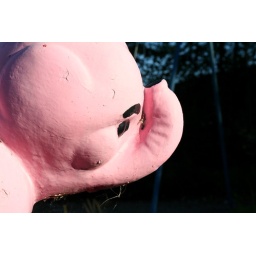
This pink elephant was found in the playground of an old mine site.